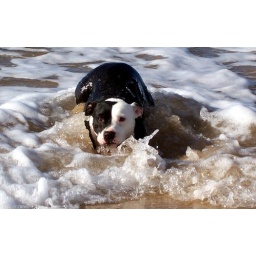
Cyrus the dog leaving the water after a good day in the surf